Ashcroft Manor Ranch

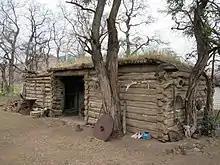
Ashcroft Manor Ranch sod building (1863). It once accommodated Chinese workers on Ashcroft Ranch.

In the heyday of the Cornwall brothers, Ashcroft Manor was one of the centres of British-style country life in the British Columbia Interior, and was famous for its fox-hunting parties and line of hounds, as well as race horses, and drew the early province's high society to these and other entertainments.